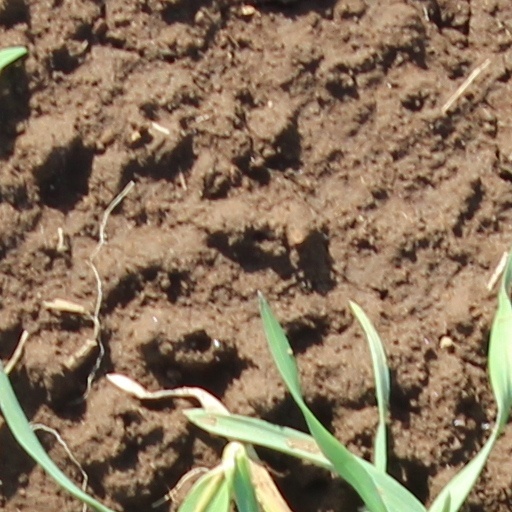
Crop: wheat